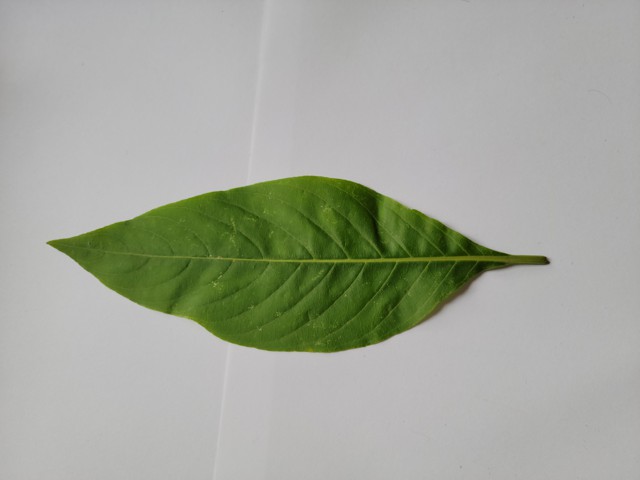
Plant: basok